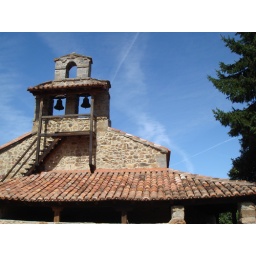
The church bell tower in the village of Mogrovejo.